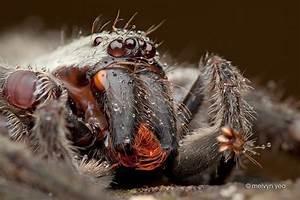
spider